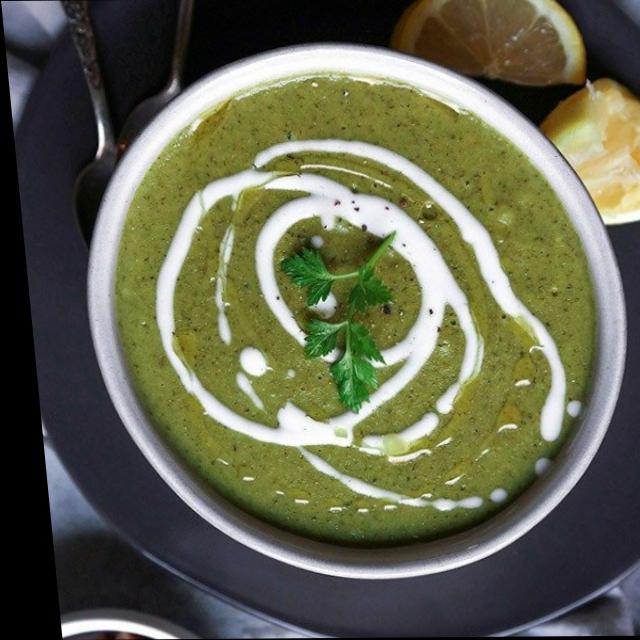
Dish: palak_paneer